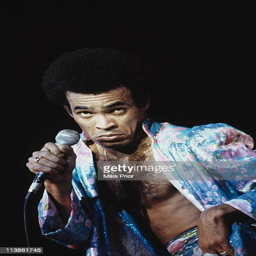
pop artist during a live concert performance